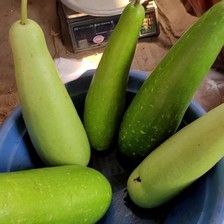
Label: others